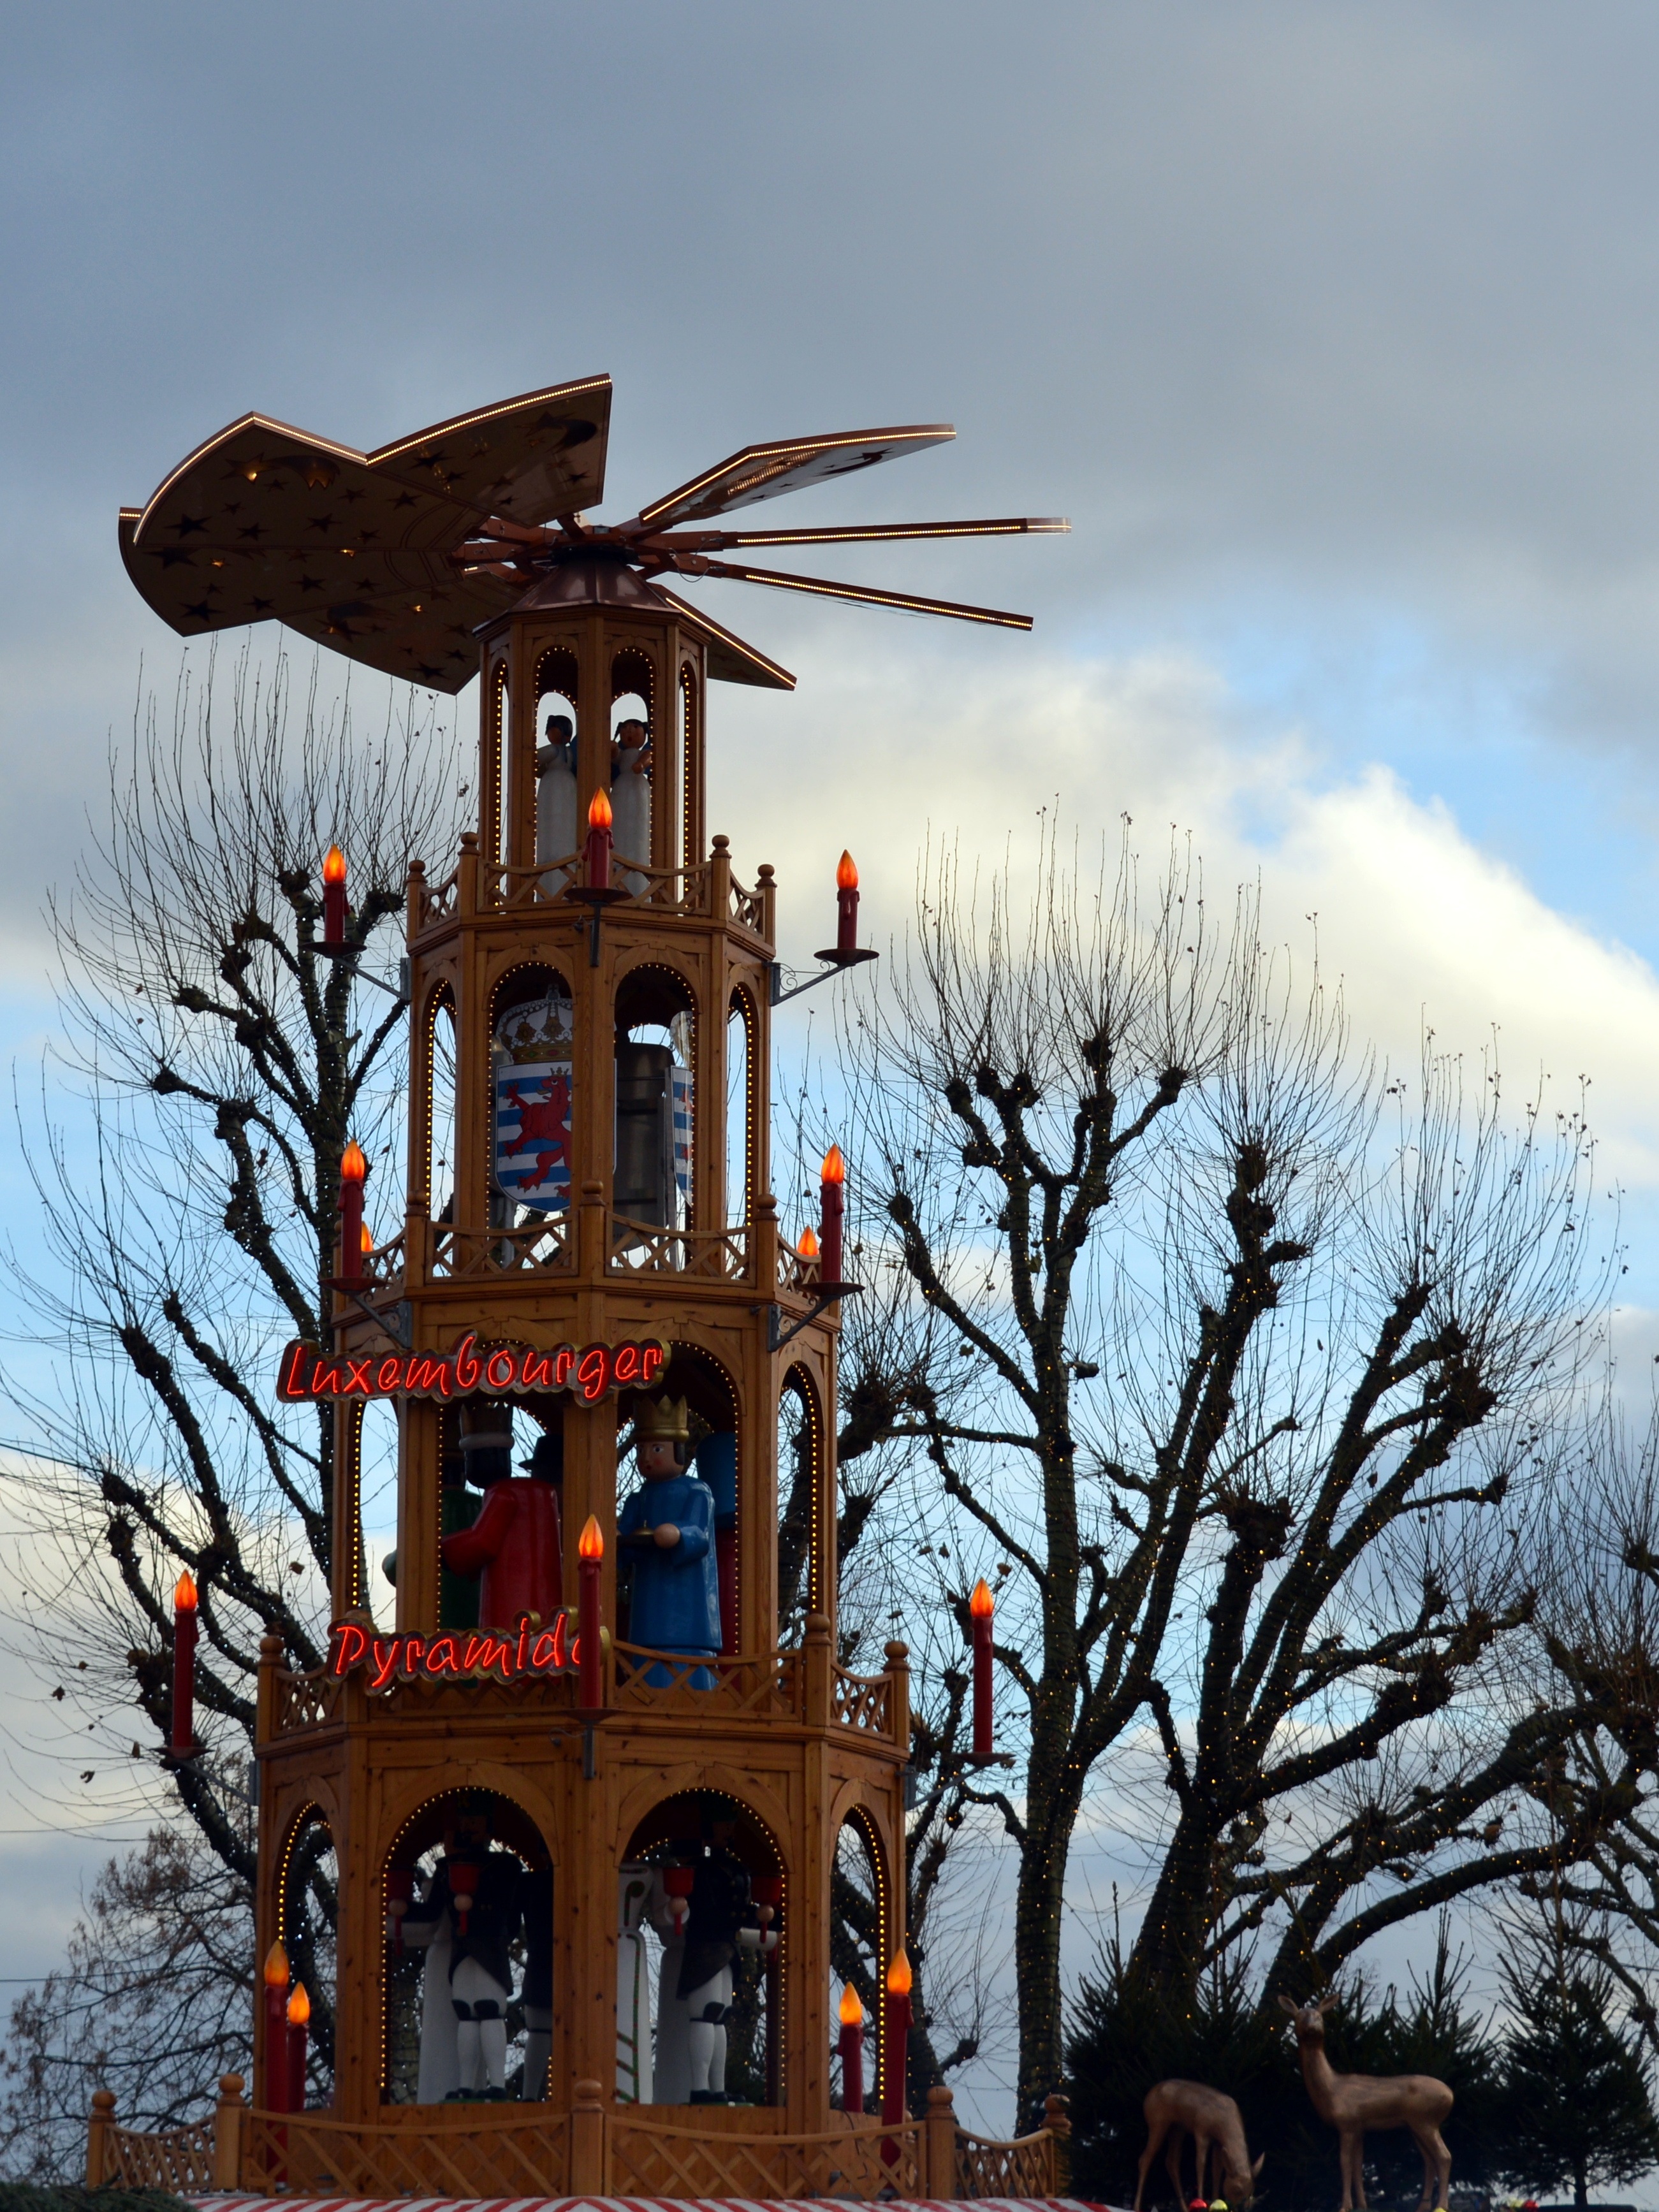
tree, snow, winter, light, building, tower, pyramid, landmark, christmas, season, advent, christmas decoration, christmas time, lights, candles, large, luxembourg, christmas market, christmas decorations, christmas pyramid